Northern Bank robbery

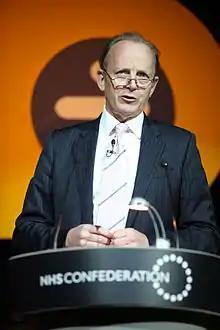
Hugh Orde, Chief Constable of the Police Service of Northern Ireland, accused the Provisional Irish Republican Army (IRA) of organising the robbery.

On 20 December 2004, £26.5 million in cash was stolen from the headquarters of Northern Bank on Donegall Square West in Belfast, Northern Ireland. Having taken family members of two bank officials hostage, an armed gang forced the workers to help them steal both used and unused pound sterling banknotes. The money was then loaded into a van and driven away in two trips. This was one of the largest bank robberies in the history of the United Kingdom.